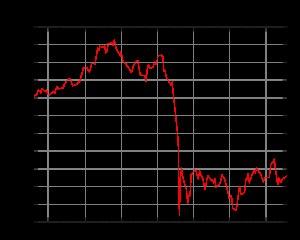
Le krach d'octobre 1987 s'est déroulé en deux temps : une remontée vive des taux d'intérêt à long terme qui culminera le 19 octobre 1987, jour où l'indice Dow Jones de la Bourse de New York, sous la pression de cette remontée des taux, perdit 22,6 %, ce qui constitue la seconde plus importante baisse jamais enregistrée en un jour sur un marché d'actions, devancée seulement par le krach de la bourse islandaise de 2008.